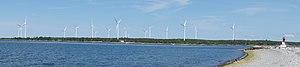
Parc d'éoliennes de Pubnico vue de Beach Point, East Pubnico, Nouvelle-Écosse